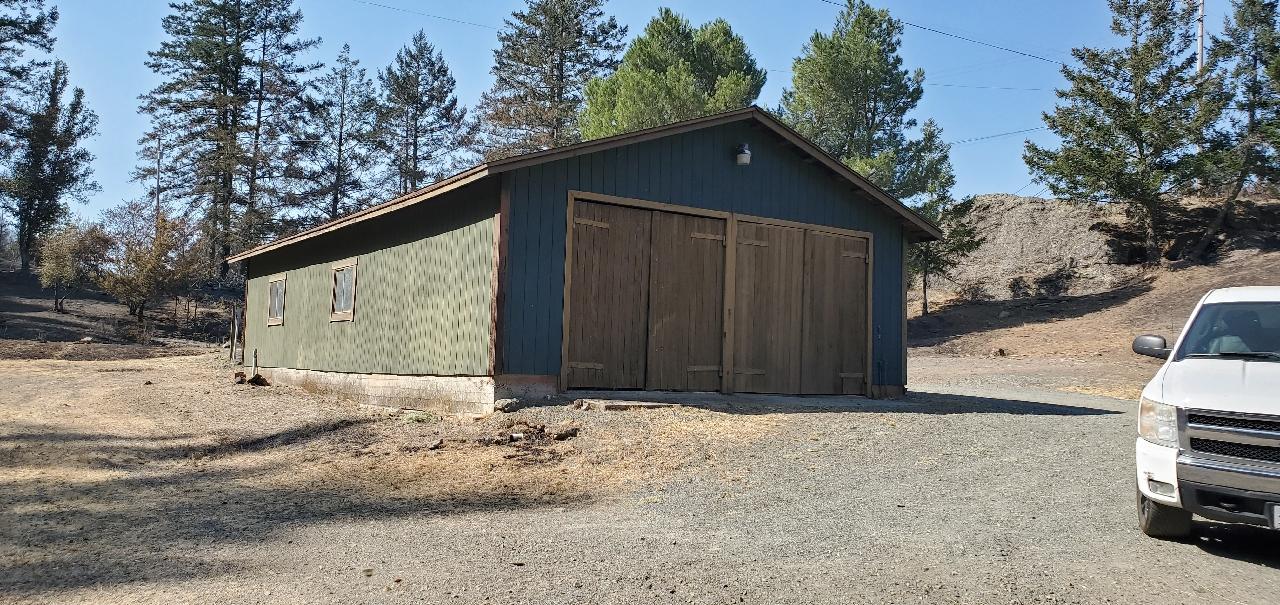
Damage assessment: no_damage